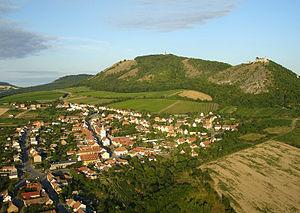
Pavlov est une commune du district de Břeclav, dans la région de Moravie-du-Sud, en République tchèque. Sa population s'élevait à 580 habitants en 2017.